Paul Tracy

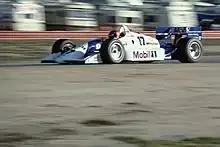
Tracy driving for Penske at the 1991 Monterey Grand Prix

Tracy's work had impressed Penske Racing owner Roger Penske, who would surprise the family by calling them while they ate dinner in Scarborough and requesting they meet him in Detroit that same night. Tracy was offered a five-year testing contract with no guarantees of competitive driving and had to relocate to Pennsylvania, with Penske not accepting any negotiation or review. He would replace Danny Sullivan, testing and developing cars for CART champions Emerson Fittipaldi and Rick Mears, and began a training program to increase muscle and lose weight on Penske's orders. Tracy completed a engine endurance test at Michigan International Speedway before proceeding to Mid-Ohio, where he outpaced regular driver Fittipaldi. After being pleased by Tracy's performance and preparing him for driving on an superspeedway before the Indianapolis 500, Penske put Tracy in his third car in the Michigan 500 in August. Starting eighth in the year-old No. 17 Penske PC-19-Chevrolet, he lost control as he got too close to driver Scott Brayton and crashed, breaking the fibula and tibia in his lower left leg. Tracy was allowed to enter the season's final two races at Nazareth Speedway and Laguna Seca after going on a therapy program on Fittipaldi's advice, and he finished seventh in the former. He was third in the Rookie of the Year standings.